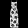
Label: Dress